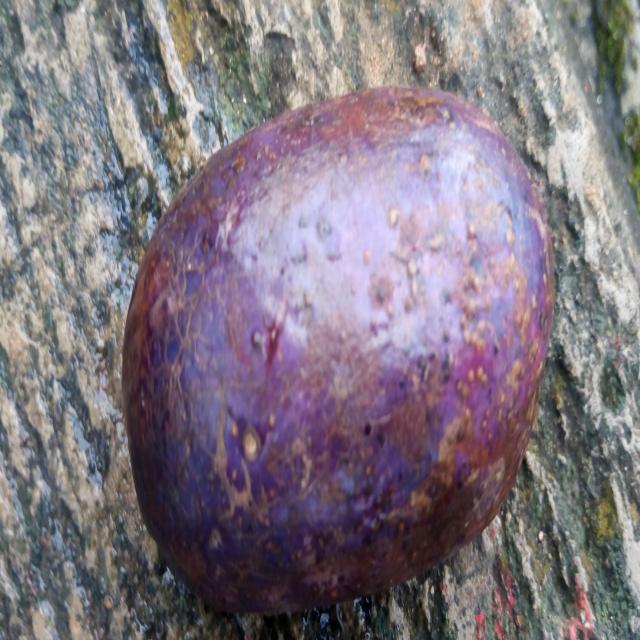
Plum grade: unaffected